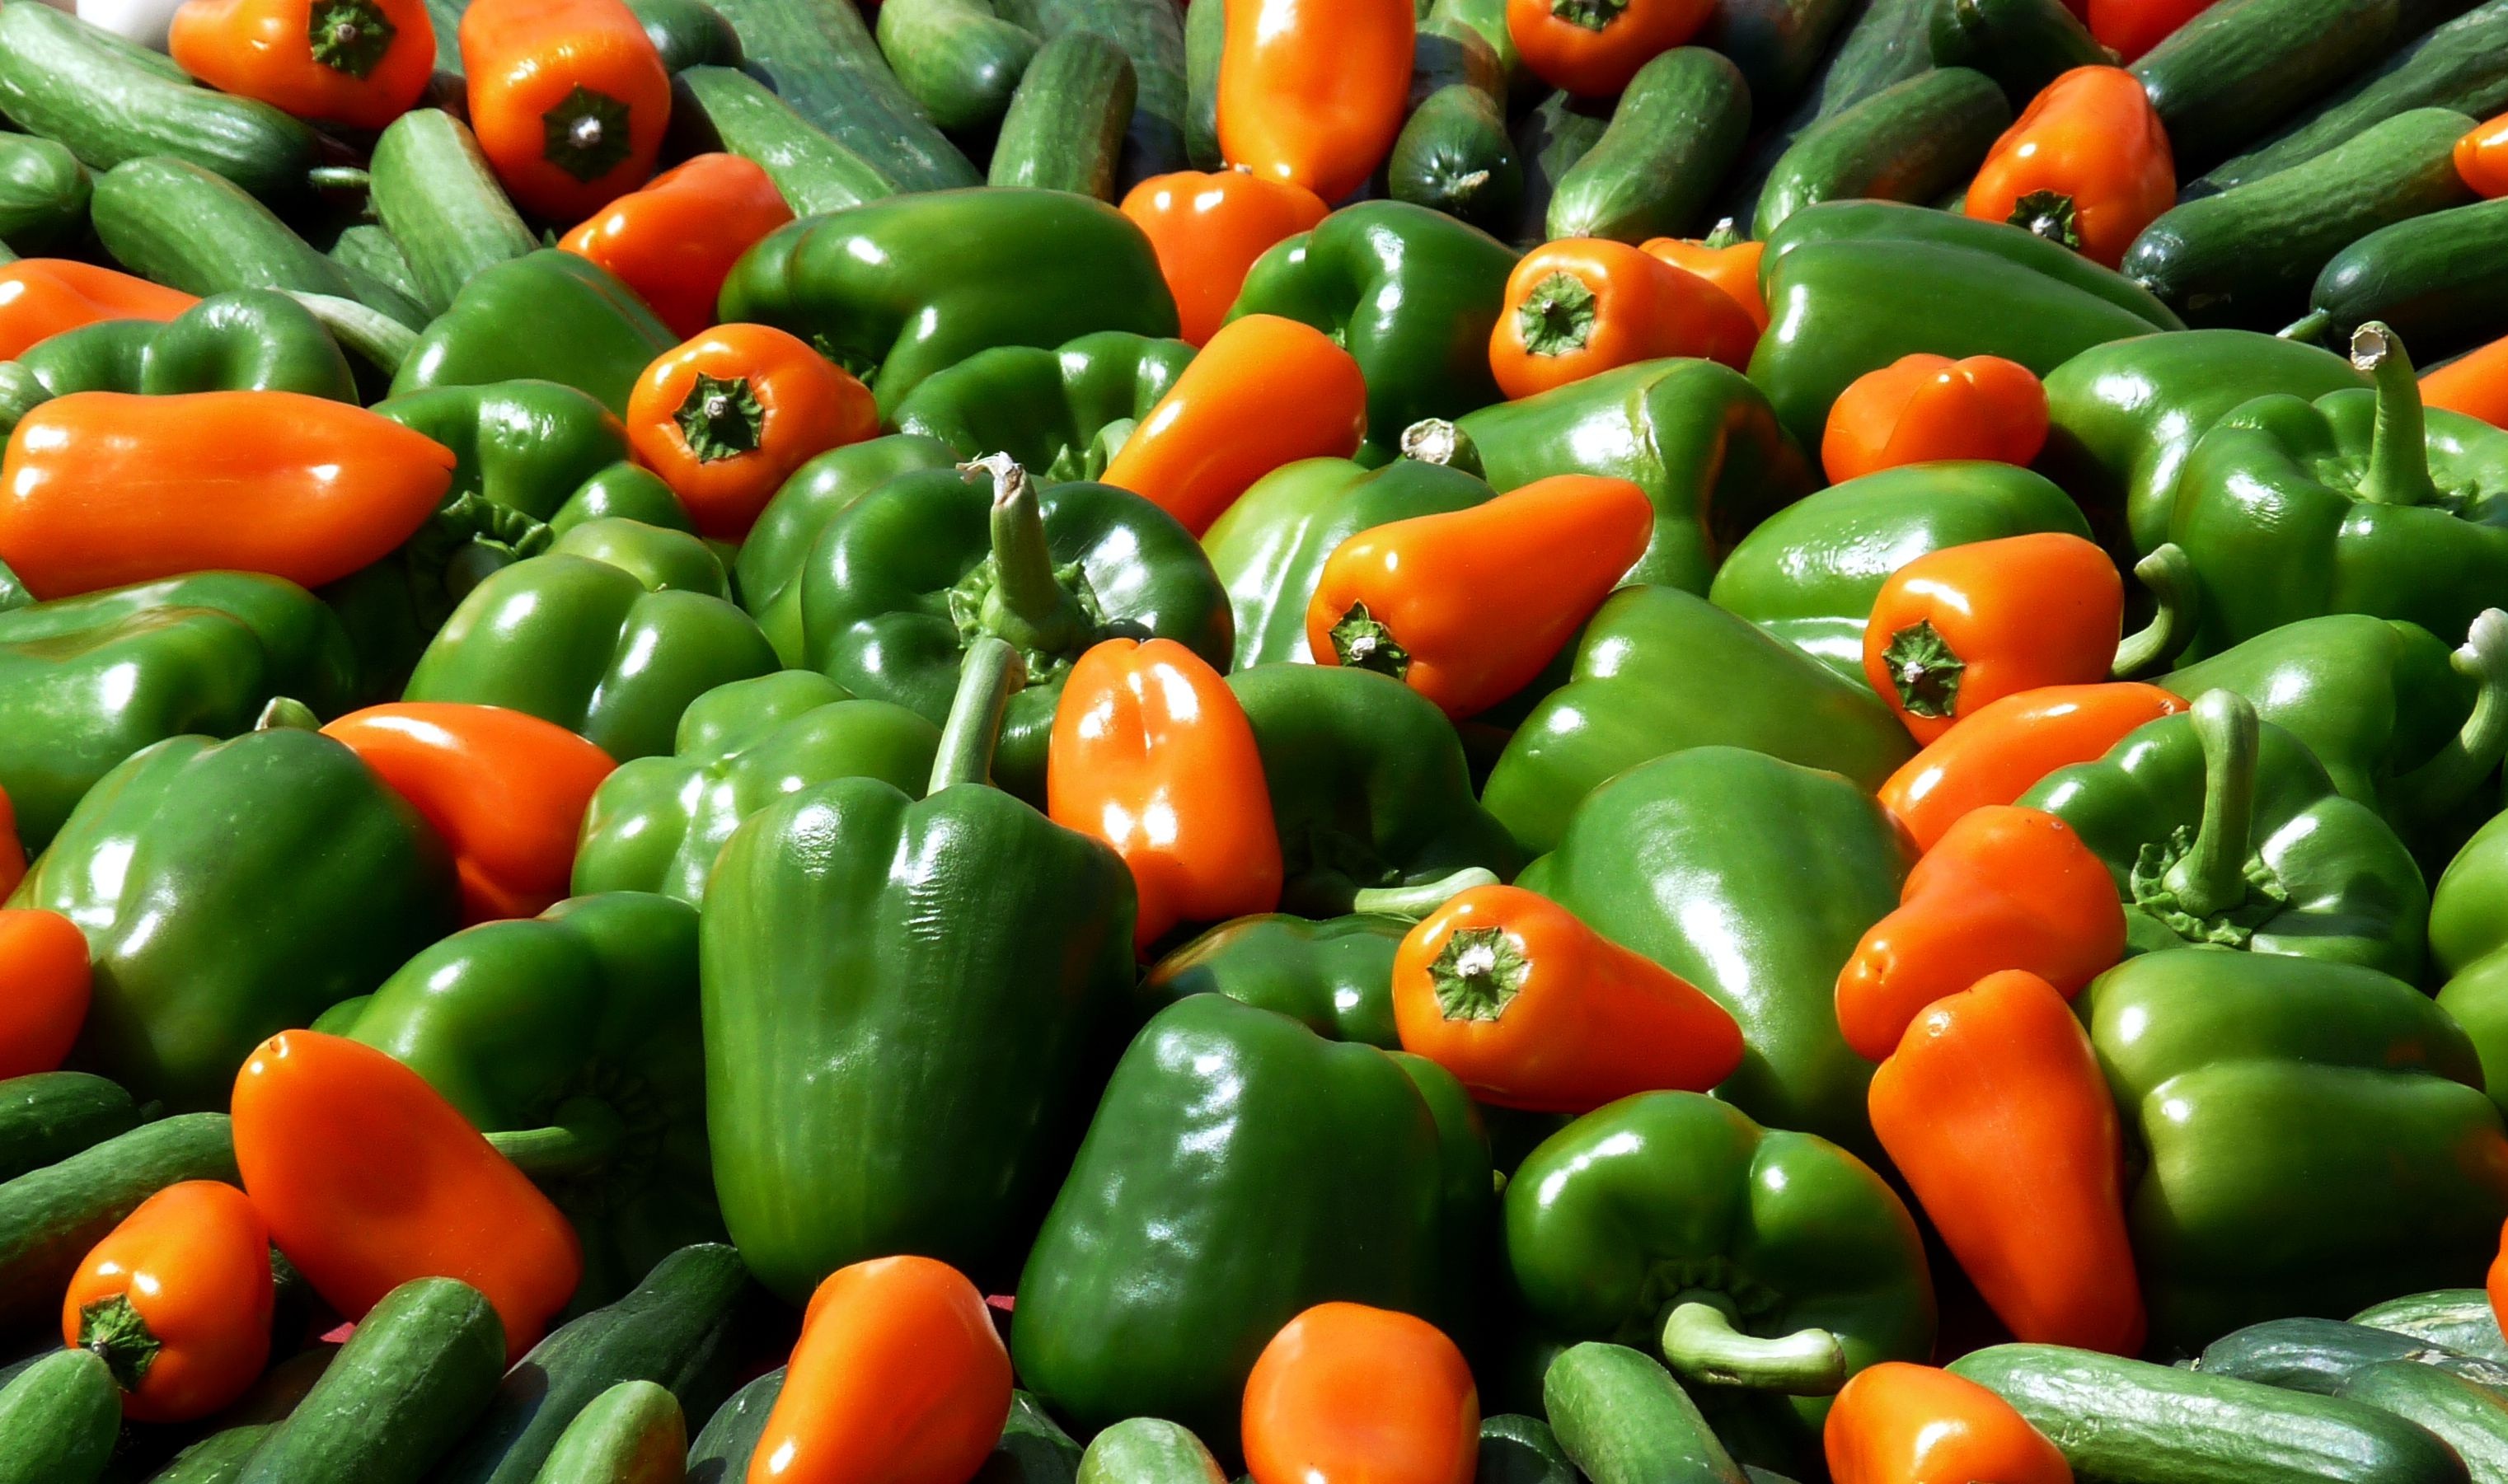
plant, food, green, produce, vegetable, kitchen, market, healthy, eat, vegetables, peppers, bell pepper, vegetarian, zucchini, paprika, flowering plant, green peppers, jalapeno, rich in vitamins, chili pepper, cayenne pepper, land plant, bird's eye chili, serrano pepper, malagueta pepper, peperoncini, bell peppers and chili peppers, pimiento, tabasco pepper, italian sweet pepper